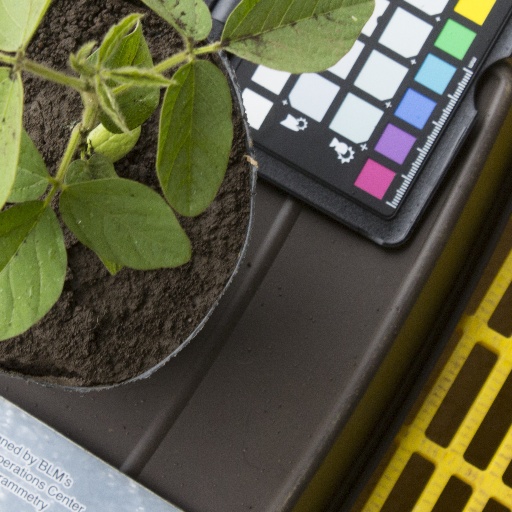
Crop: soybean